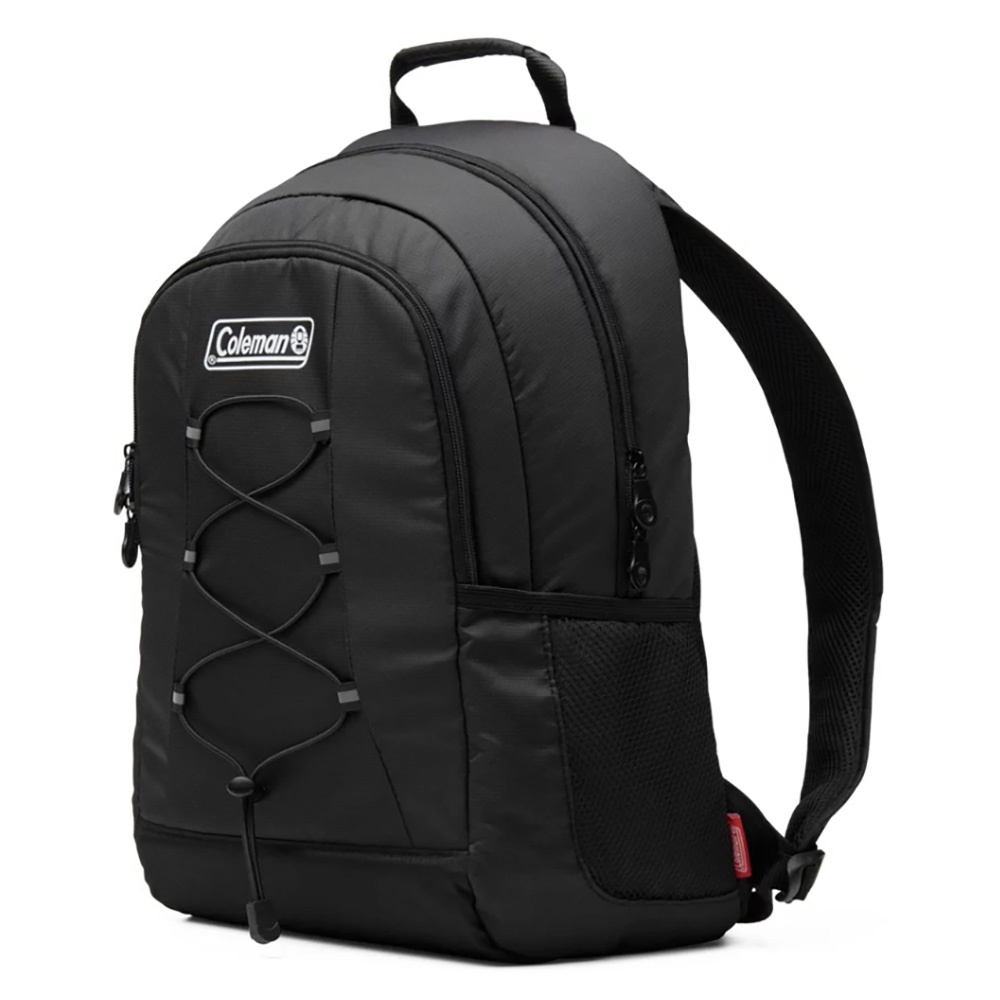
Coleman CHILLER 28-Can Soft-Sided Backpack Cooler - Black [2158133]
Brand: Coleman
CHILLER™ 28-Can Soft-Sided Backpack Cooler - Black Meet the CHILLER™ 28-Can Soft-Sided Backpack Cooler. Whether you’re bringing drinks to the game or keeping the fam fueled on a hike, this cooler’s easy and comfortable to carry thanks to adjustable and padded shoulder and waist straps. This cooler’s exterior is made from recycled polyester fibers, so you’ll help reduce your impact on the environment. Features: Portable: Adjustable padded shoulder and waist straps for easy transport; zippered front and inside mesh pockets for storing ice packs and other extras Recycled Fabric: Exterior fabric is made from recycled polyester fibers Leakproof: Welded seams prevent leaks Superior Ice Retention: TempLock™ Insulation keeps food and drinks cold for 12 hours or more Capacity: Holds up to 28 cans Specifications: Color: Black Weight (lbs): 2.75 Exterior Height (inches): 18.75 Exterior Length (inches): 12.5 Exterior Width (inches): 3.75 Capacity: 28 Cans Cooler Cup Holders: No Cooler Wheels: Yes Specifications: Color: Black Box Dimensions: 5"H x 13"W x 14"L WT: 1.4 lbs UPC: 076501170702
Category: Sporting Goods > Outdoor Recreation > Camping & Hiking > Tent Accessories